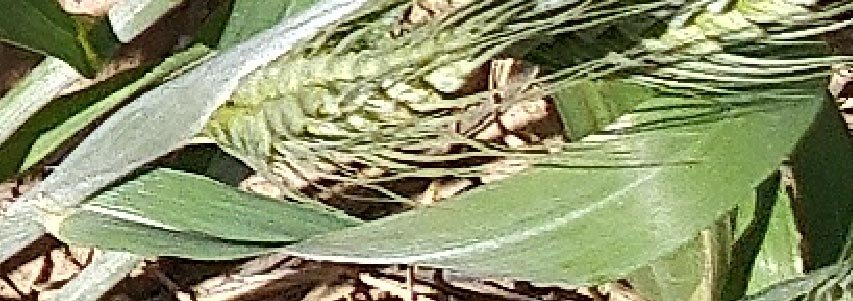
Label: Wheat___Healthy